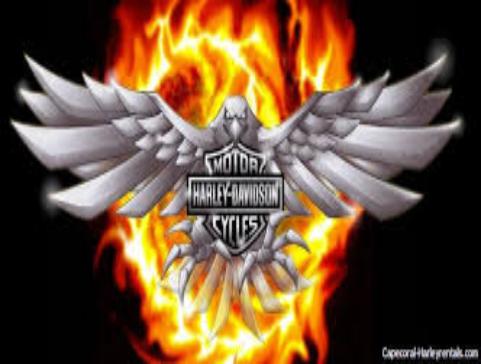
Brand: Harley-Davidson
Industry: Leisure